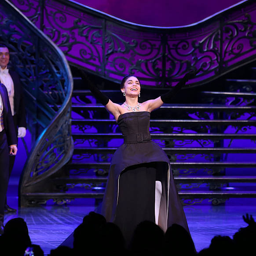
actor takes a bow during curtain call .